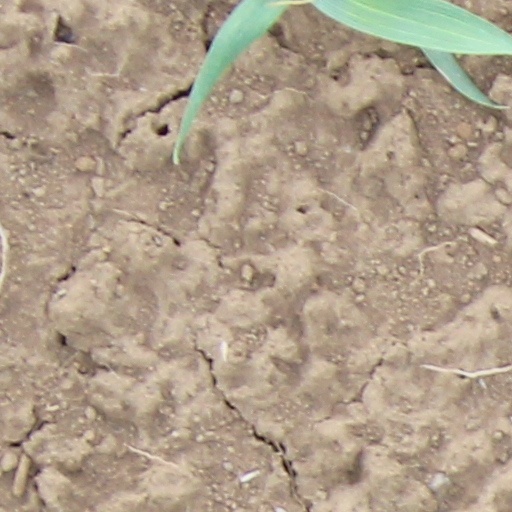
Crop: wheat